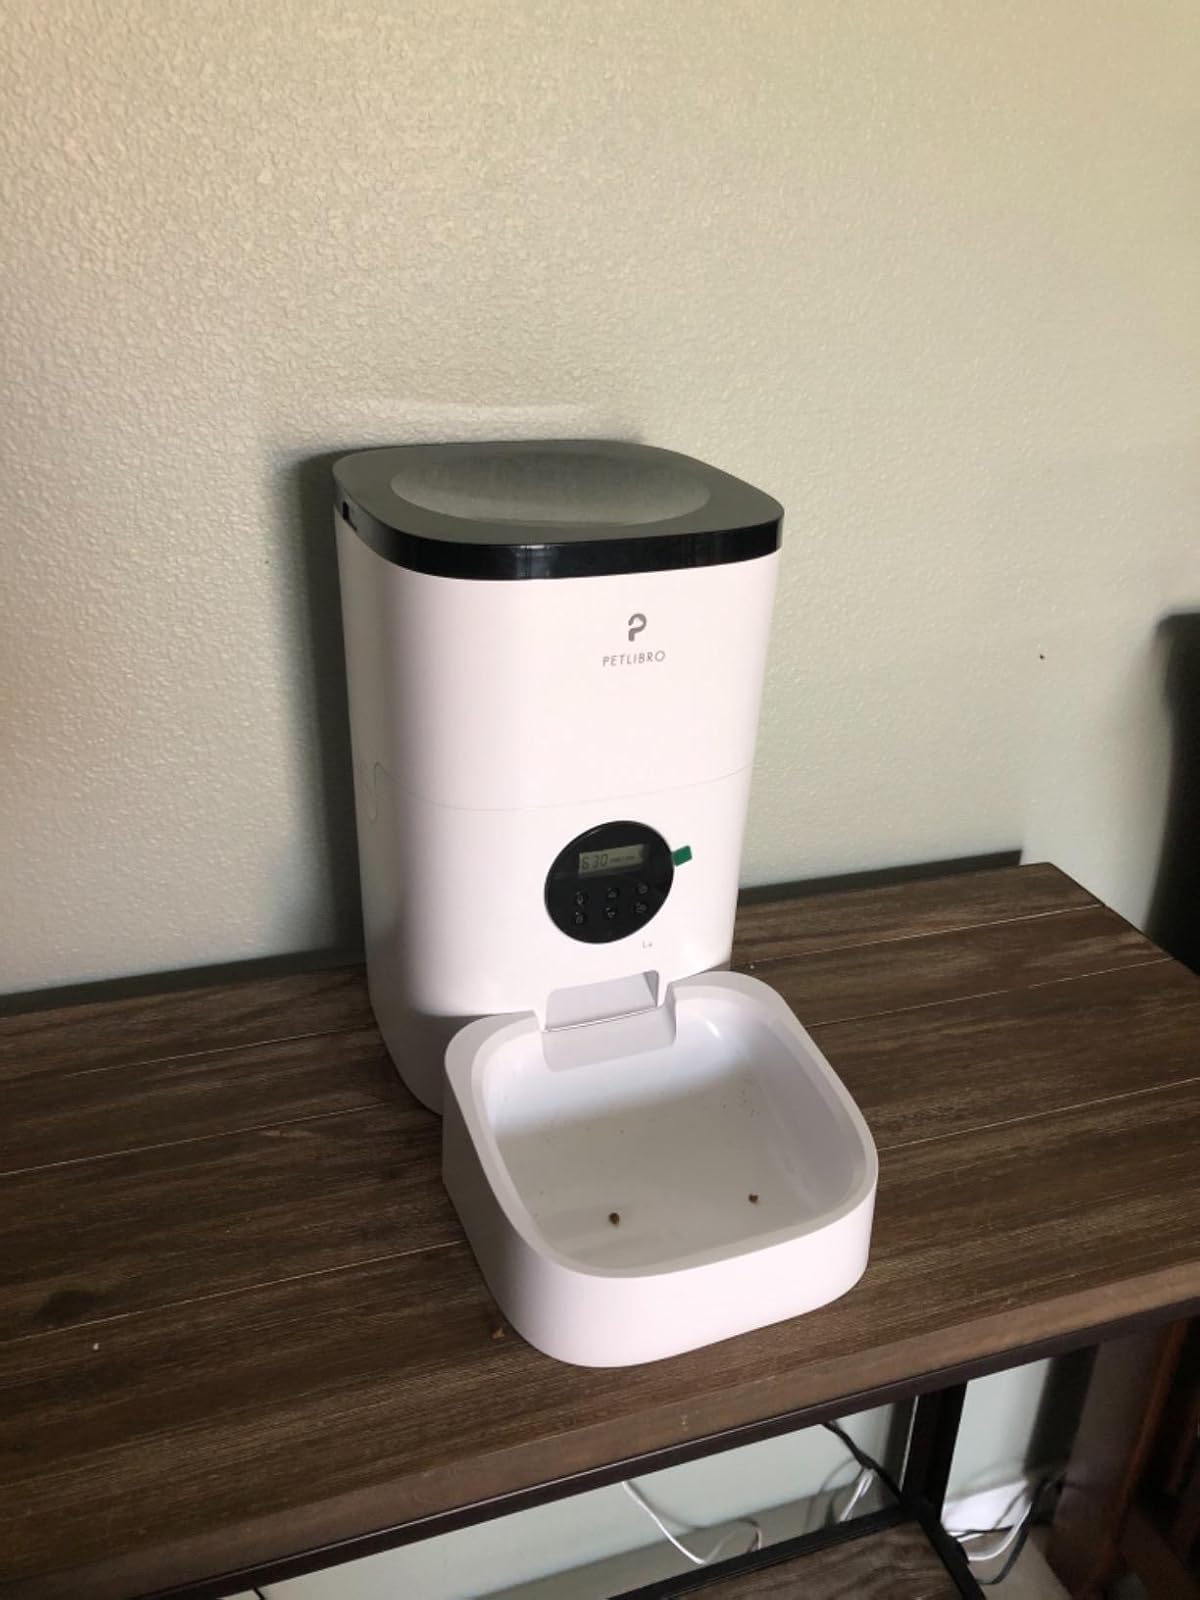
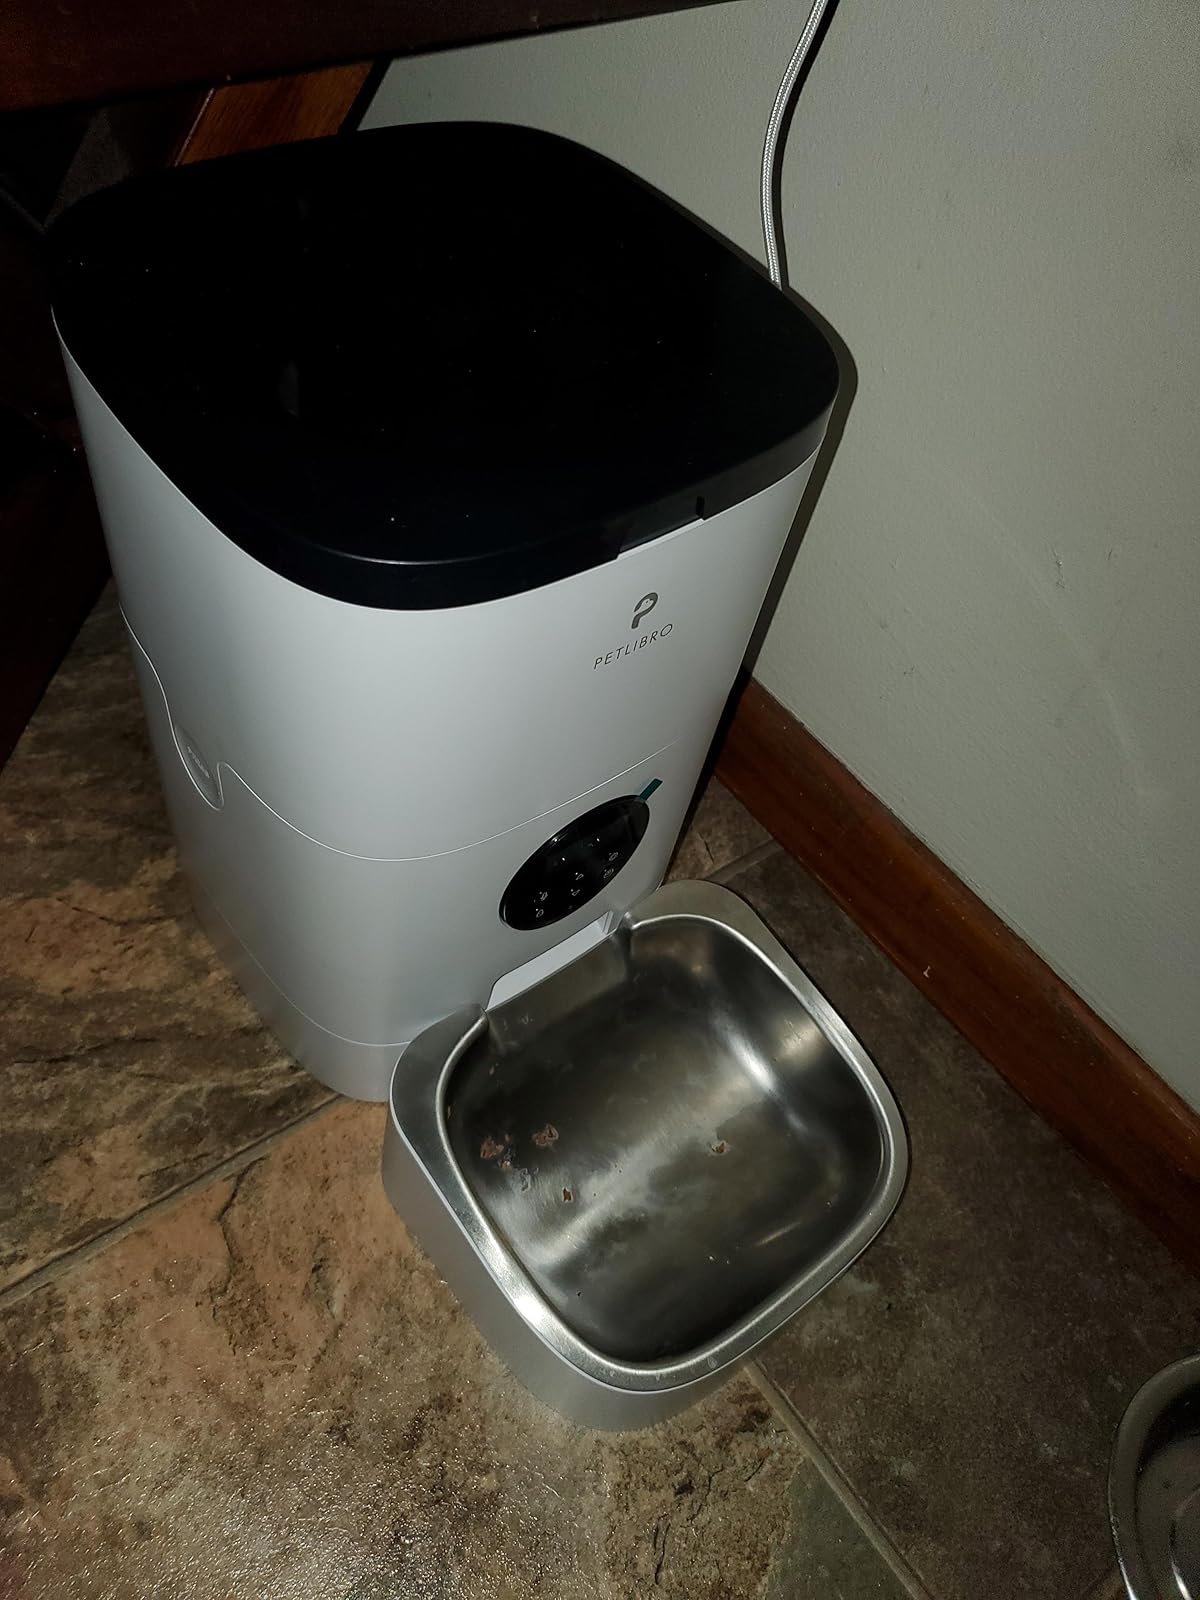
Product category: items_feeder
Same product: yes